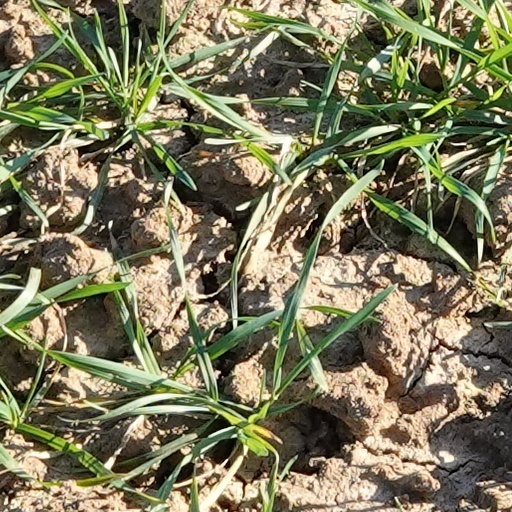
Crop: wheat